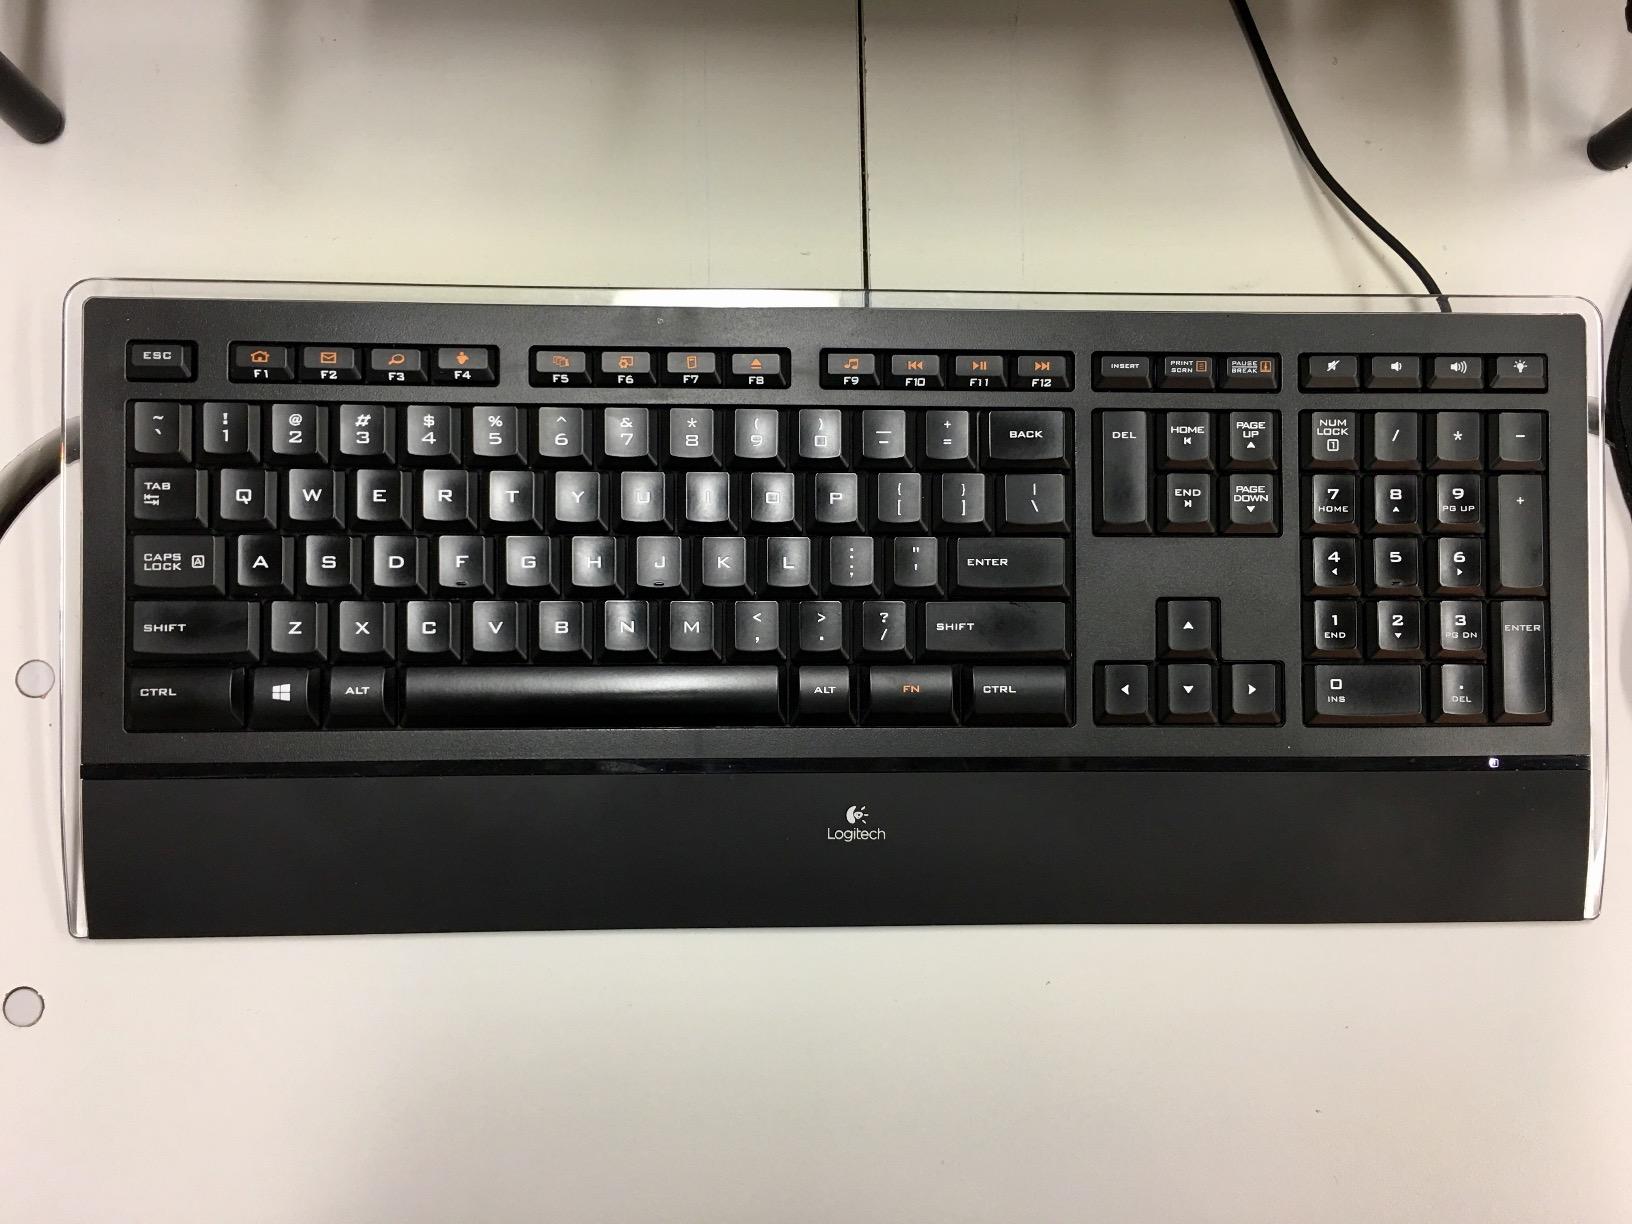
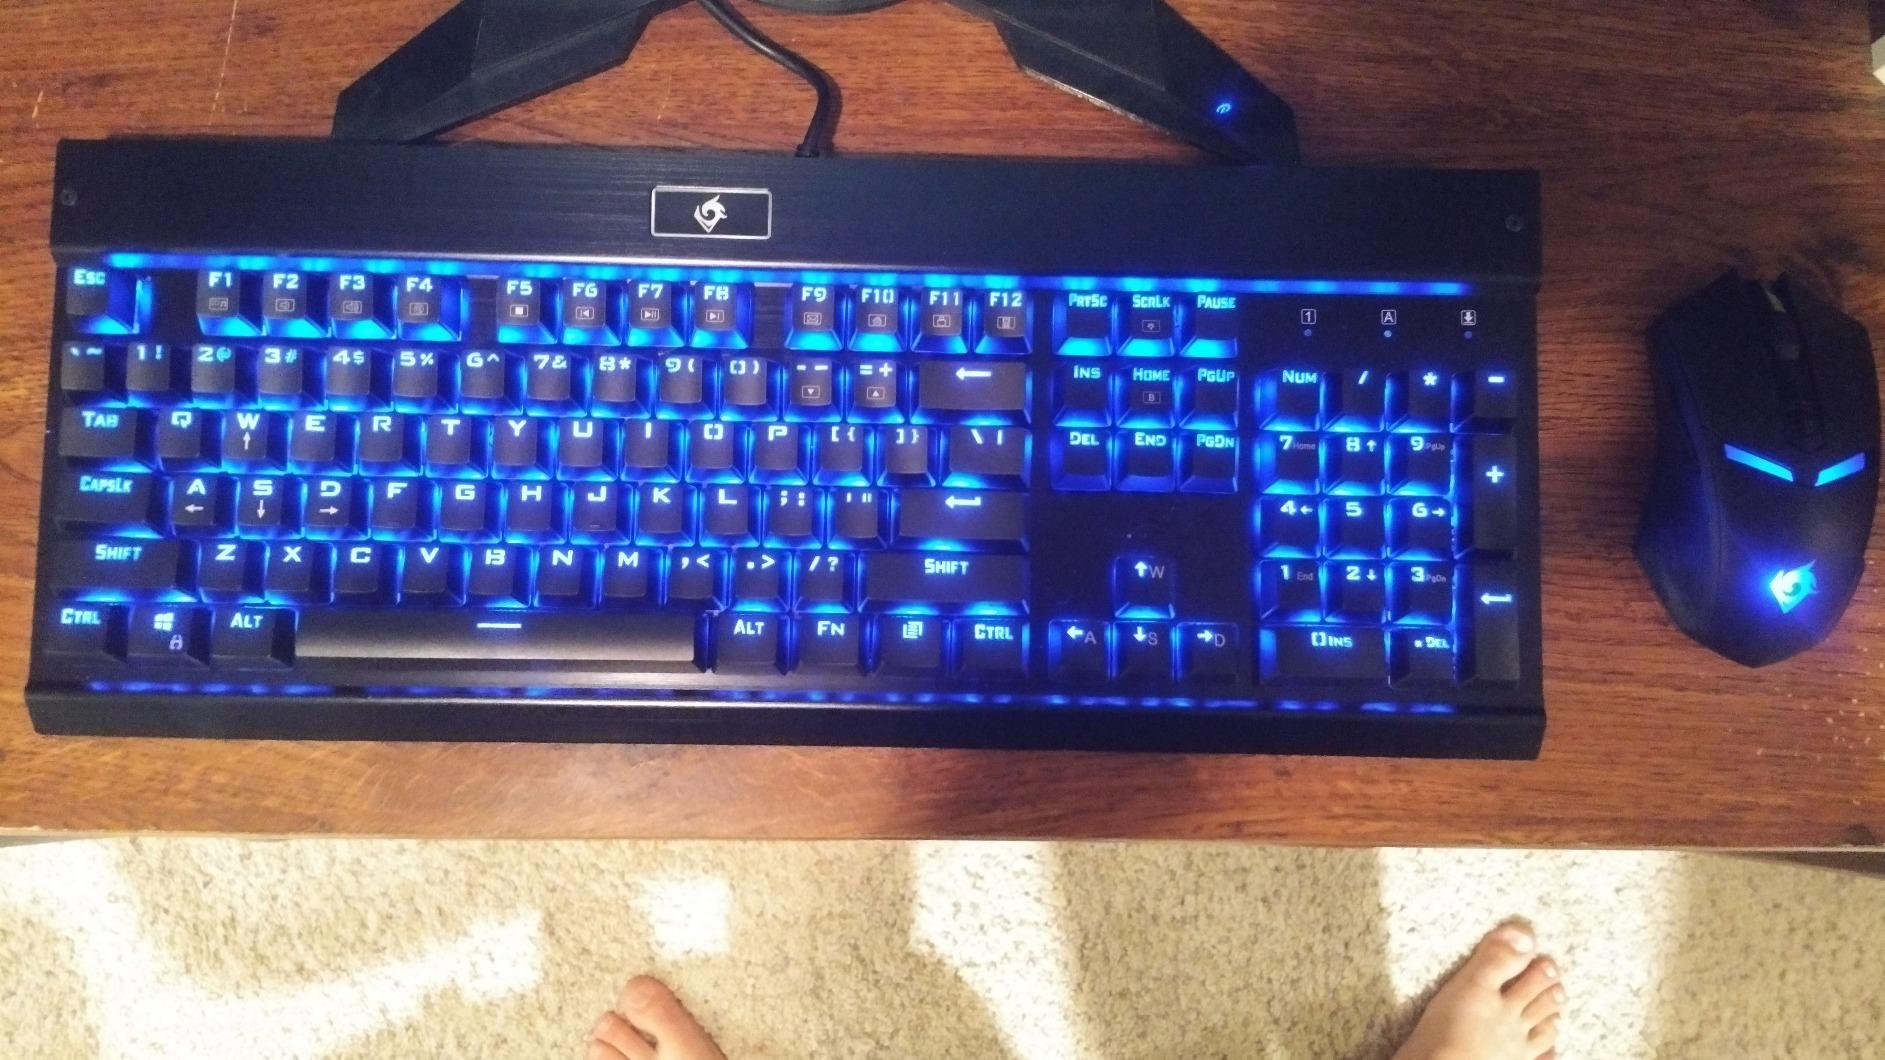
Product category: keyboard
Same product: no